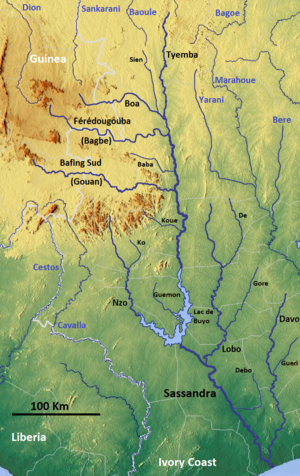
Le Zo' ou N'zo est un affluent de la rive gauche du Sassandra en Côte d'Ivoire.
La Férédougouba est une rivière de Guinée et de Côte d'Ivoire, affluent de la Sassandra.
Le Sassandra est un fleuve de l'ouest de la Côte d'Ivoire. Comme le Bandama qui coule plus à l'est, il traverse le pays du nord au sud et se jette dans le golfe de Guinée.